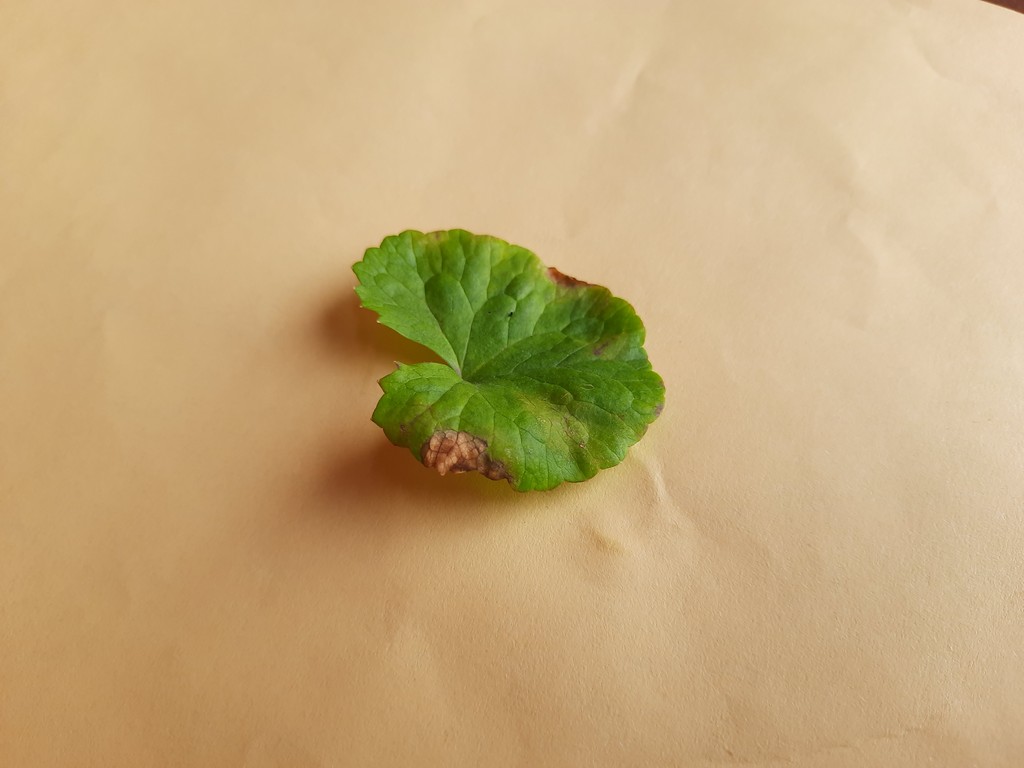
Label: Unhealthy